Napoleon

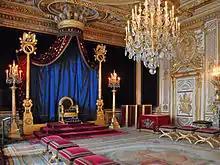
Napoleon's throne room at Fontainebleau

After a decade of war, France and Britain signed the Treaty of Amiens in March 1802, bringing the Revolutionary Wars to an end. Under the treaty, Britain agreed to withdraw from most of the colonies it had recently captured from France and her allies, and France agreed to evacuate Naples. In April, Bonaparte publicly celebrated the peace and his controversial Concordat of 1801 with Pope Pius VII under which the pope recognized Bonaparte's regime and the regime recognized Catholicism as the majority religion of France. In a further step towards national reconciliation (known as "fusion"), Bonaparte offered an amnesty to most émigrés who wished to return to France.